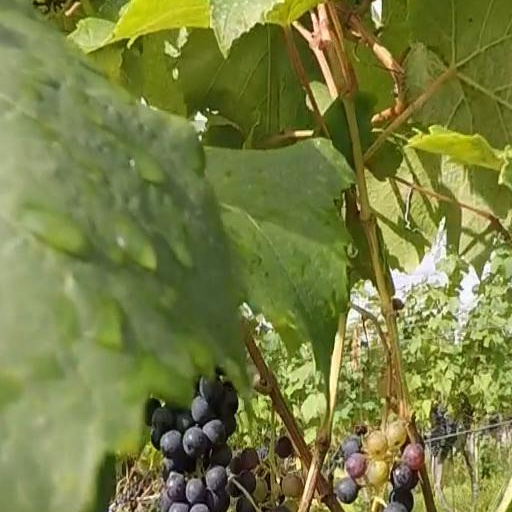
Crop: grape